Page, Bacon & Co.

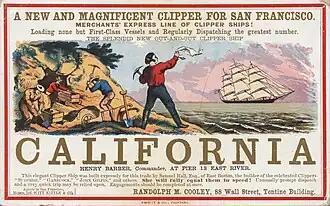
Sailing card for the clipper ship "California", depicting scenes from the California gold rush c. 1850

On January 24, 1848, James Marshall found gold near Coloma, California, and the news started the California Gold Rush.